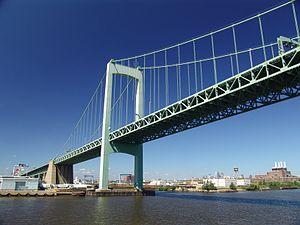
Le pont Walt Whitman franchit le fleuve Delaware de Philadelphie à Gloucester City dans le New-Jersey
Cet article a pour vocation de présenter une liste de ponts remarquables aux États-Unis, soit par leurs caractéristiques dimensionnelles, soit par leur intérêt architectural ou historique.
Cette liste des ponts suspendus ayant les plus longues travées recense les ponts suspendus présentant des portées supérieures à 600 m, classées par ordre décroissant de longueur. Cet indicateur de classement est le plus couramment utilisé pour hiérarchiser les ponts suspendus. Si un pont a une longueur de travée supérieure à un autre, ce n'est pas pour autant que sa longueur de rive à rive ou d'ancrage à ancrage est supérieure à celle de celui-ci. Néanmoins la longueur de la travée principale est souvent en corrélation avec la hauteur des pylônes et la complexité pour la conception et le calcul de l'ouvrage.
Le pont Walt Whitman est un pont suspendu qui franchit le fleuve Delaware entre Philadelphie et Gloucester City, au nord-est des États-Unis. Il fait partie de l'I-76 et mesure 3 651,81 mètres de long au total. Il a été baptisé en l'honneur du poète américain Walt Whitman. Le pont est la propriété de la Delaware River Port Authority. Sa construction commença en 1953 et il fut ouvert à la circulation le 16 mai 1957.